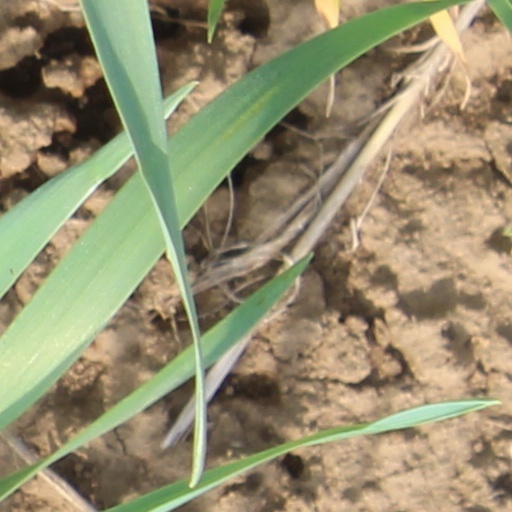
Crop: wheat